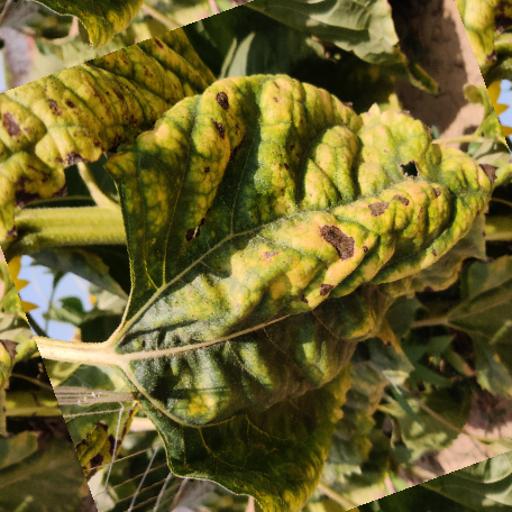
Label: Downy_mildew